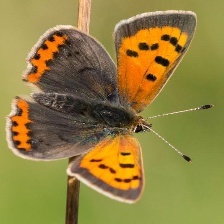
Species: COPPER TAIL